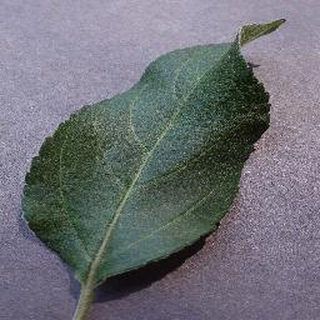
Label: healthy_apple